The Banned (EastEnders)

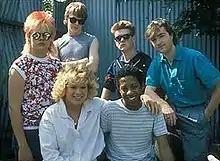
Clockwise from top left: Eddie, Ian, Harry, Simon, Kelvin, Sharon

The Banned is a fictional band in the BBC soap opera "EastEnders". The storyline first aired in 1986 and although it was considered to be a failure on-screen, it nevertheless became a successful part of the serial's extensive merchandising industry that year, as it spawned two hit singles on the UK singles chart ("Every Loser Wins" and "Something Outa Nothing").